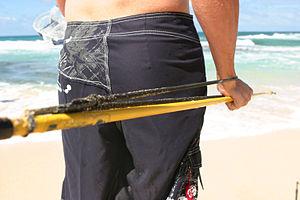
La pêche sous-marine ou pêche en plongée, aussi appelée chasse sous-marine, est une forme de pêche réalisée en plongée, qui consiste à capturer sous l'eau certains poissons et mollusques ainsi qu'à prélever des algues, oursins, crustacés, éponges et perles.